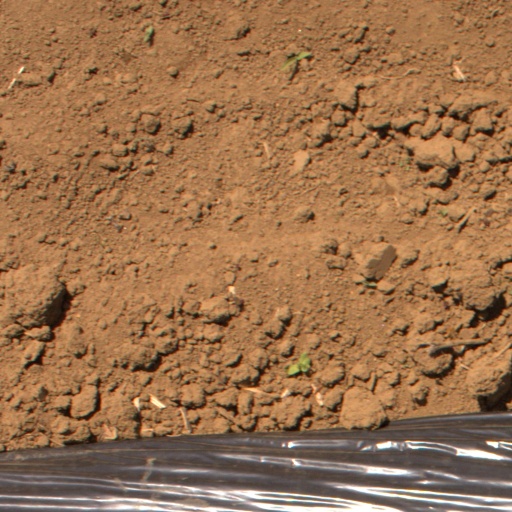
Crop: Jerusalem artichoke